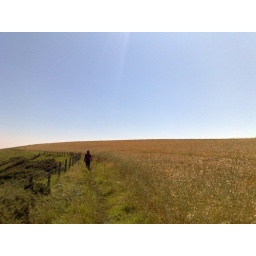
an Audree in a field of grass